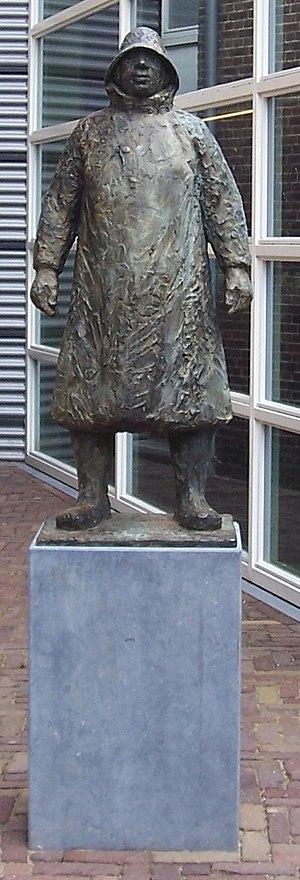
Le musée de Katwijk est situé dans le centre de l'ancien village de pêcheurs de Katwijk aux Pays-Bas. Le musée possède une collection de tableaux de peintres néerlandais et étrangers qui ont résidé dans la région.